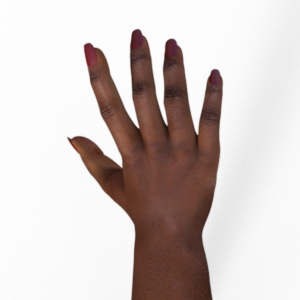
Label: paper